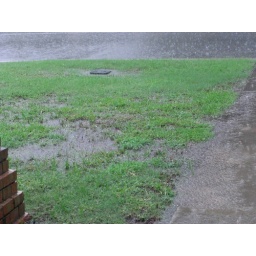
Rain water is now over flowing both yard and walks around house